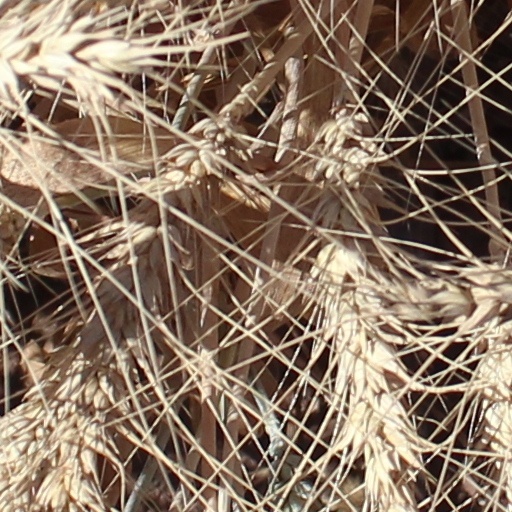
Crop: wheat